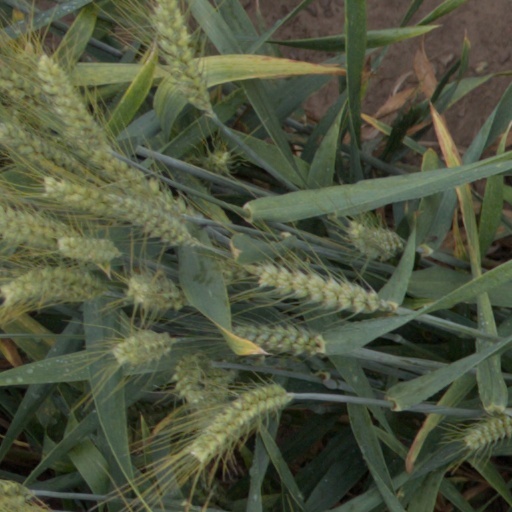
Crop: wheat